Nicolas Béhuchet

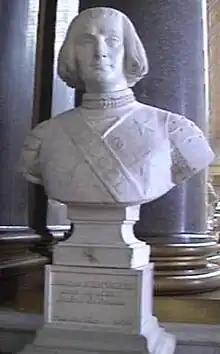
Nicolas Béhuchet

Nicolas Béhuchet de Musy de La Loupe d'Escrignolles (1288 – 24 June 1340), also known as Colin Béhuchet, was a 14th century French admiral and financier. Together with Hugues Quiéret, he commanded the French fleet during the early phases of the Hundred Years' War. At the battle of Arnemuiden in 1338, Béhuchet ordered the English prisoners massacred. The following years, he and Quiéret fought the English in the Channel. Two years after Arnemuiden, the French fleet was anchored at Sluys in preparation of an invasion of England. The fleet was attacked by Edward III's English fleet and was destroyed in the battle of Sluys. After this defeat, the captured Béhuchet was hanged as a revenge for the massacre at Arnemuiden.